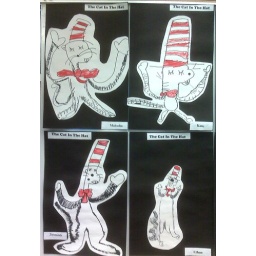
cat in the hat interpretations